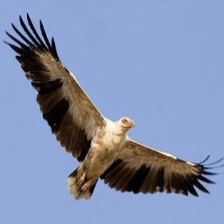
Species: PALM NUT VULTURE
Scientific name: GYPOHIERAX ANGOLENSIS
ImageNet parent category: vulture